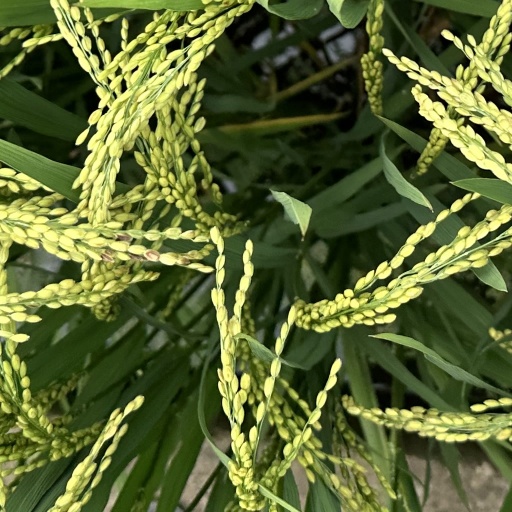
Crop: rice